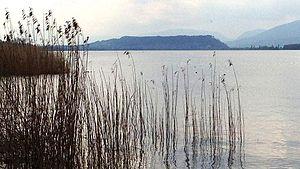
Le Jolimont. Une vue lointaine (bord du Lac de Bienne, à proximité de Gerolfingen)
Le Jolimont est une colline de Suisse culminant à 602 m d'altitude.